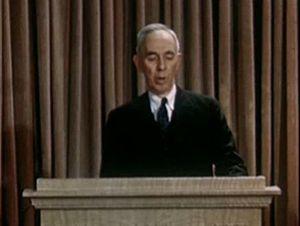
Le président de la Metropolitan Life Insurance Company, Leroy A. Lincoln en 1947, parlant de la situation financière de la compagnie.